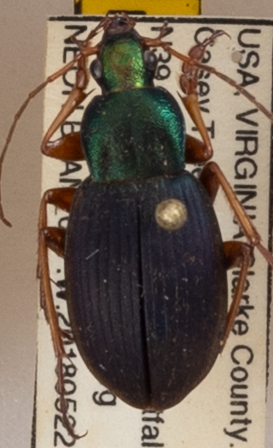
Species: Chlaenius aestivus
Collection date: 2018-05-22
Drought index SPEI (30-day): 1.69
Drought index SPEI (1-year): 0.26
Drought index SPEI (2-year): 0.642